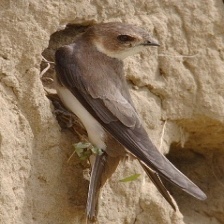
Species: SAND MARTIN
Scientific name: RIPARIA RIPARIA